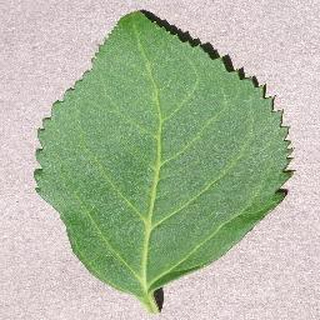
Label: healthy_cherry